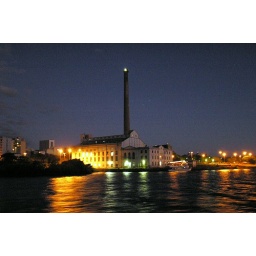
Usina do gazometro from boat in Guaiba river